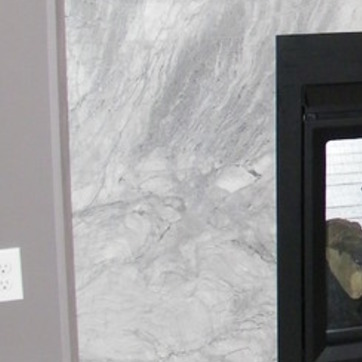
Material: polishedstone